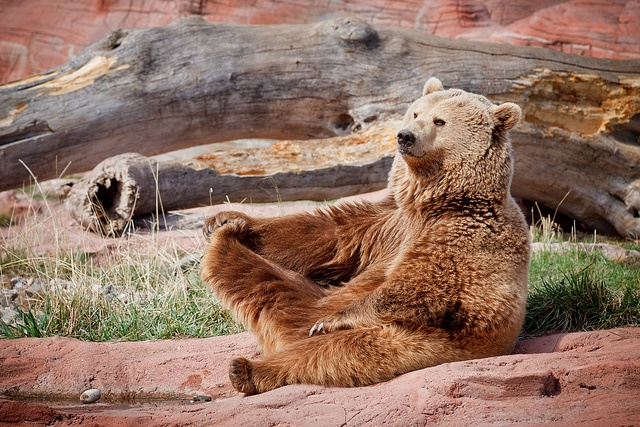
A bear sitting on a rock holding its foot.
A bear sitting in the dirt near a large log.
A large brown bear basking in the sun near water.
A light brown bear sitting down near large logs.
A brown bear is sitting on the ground.